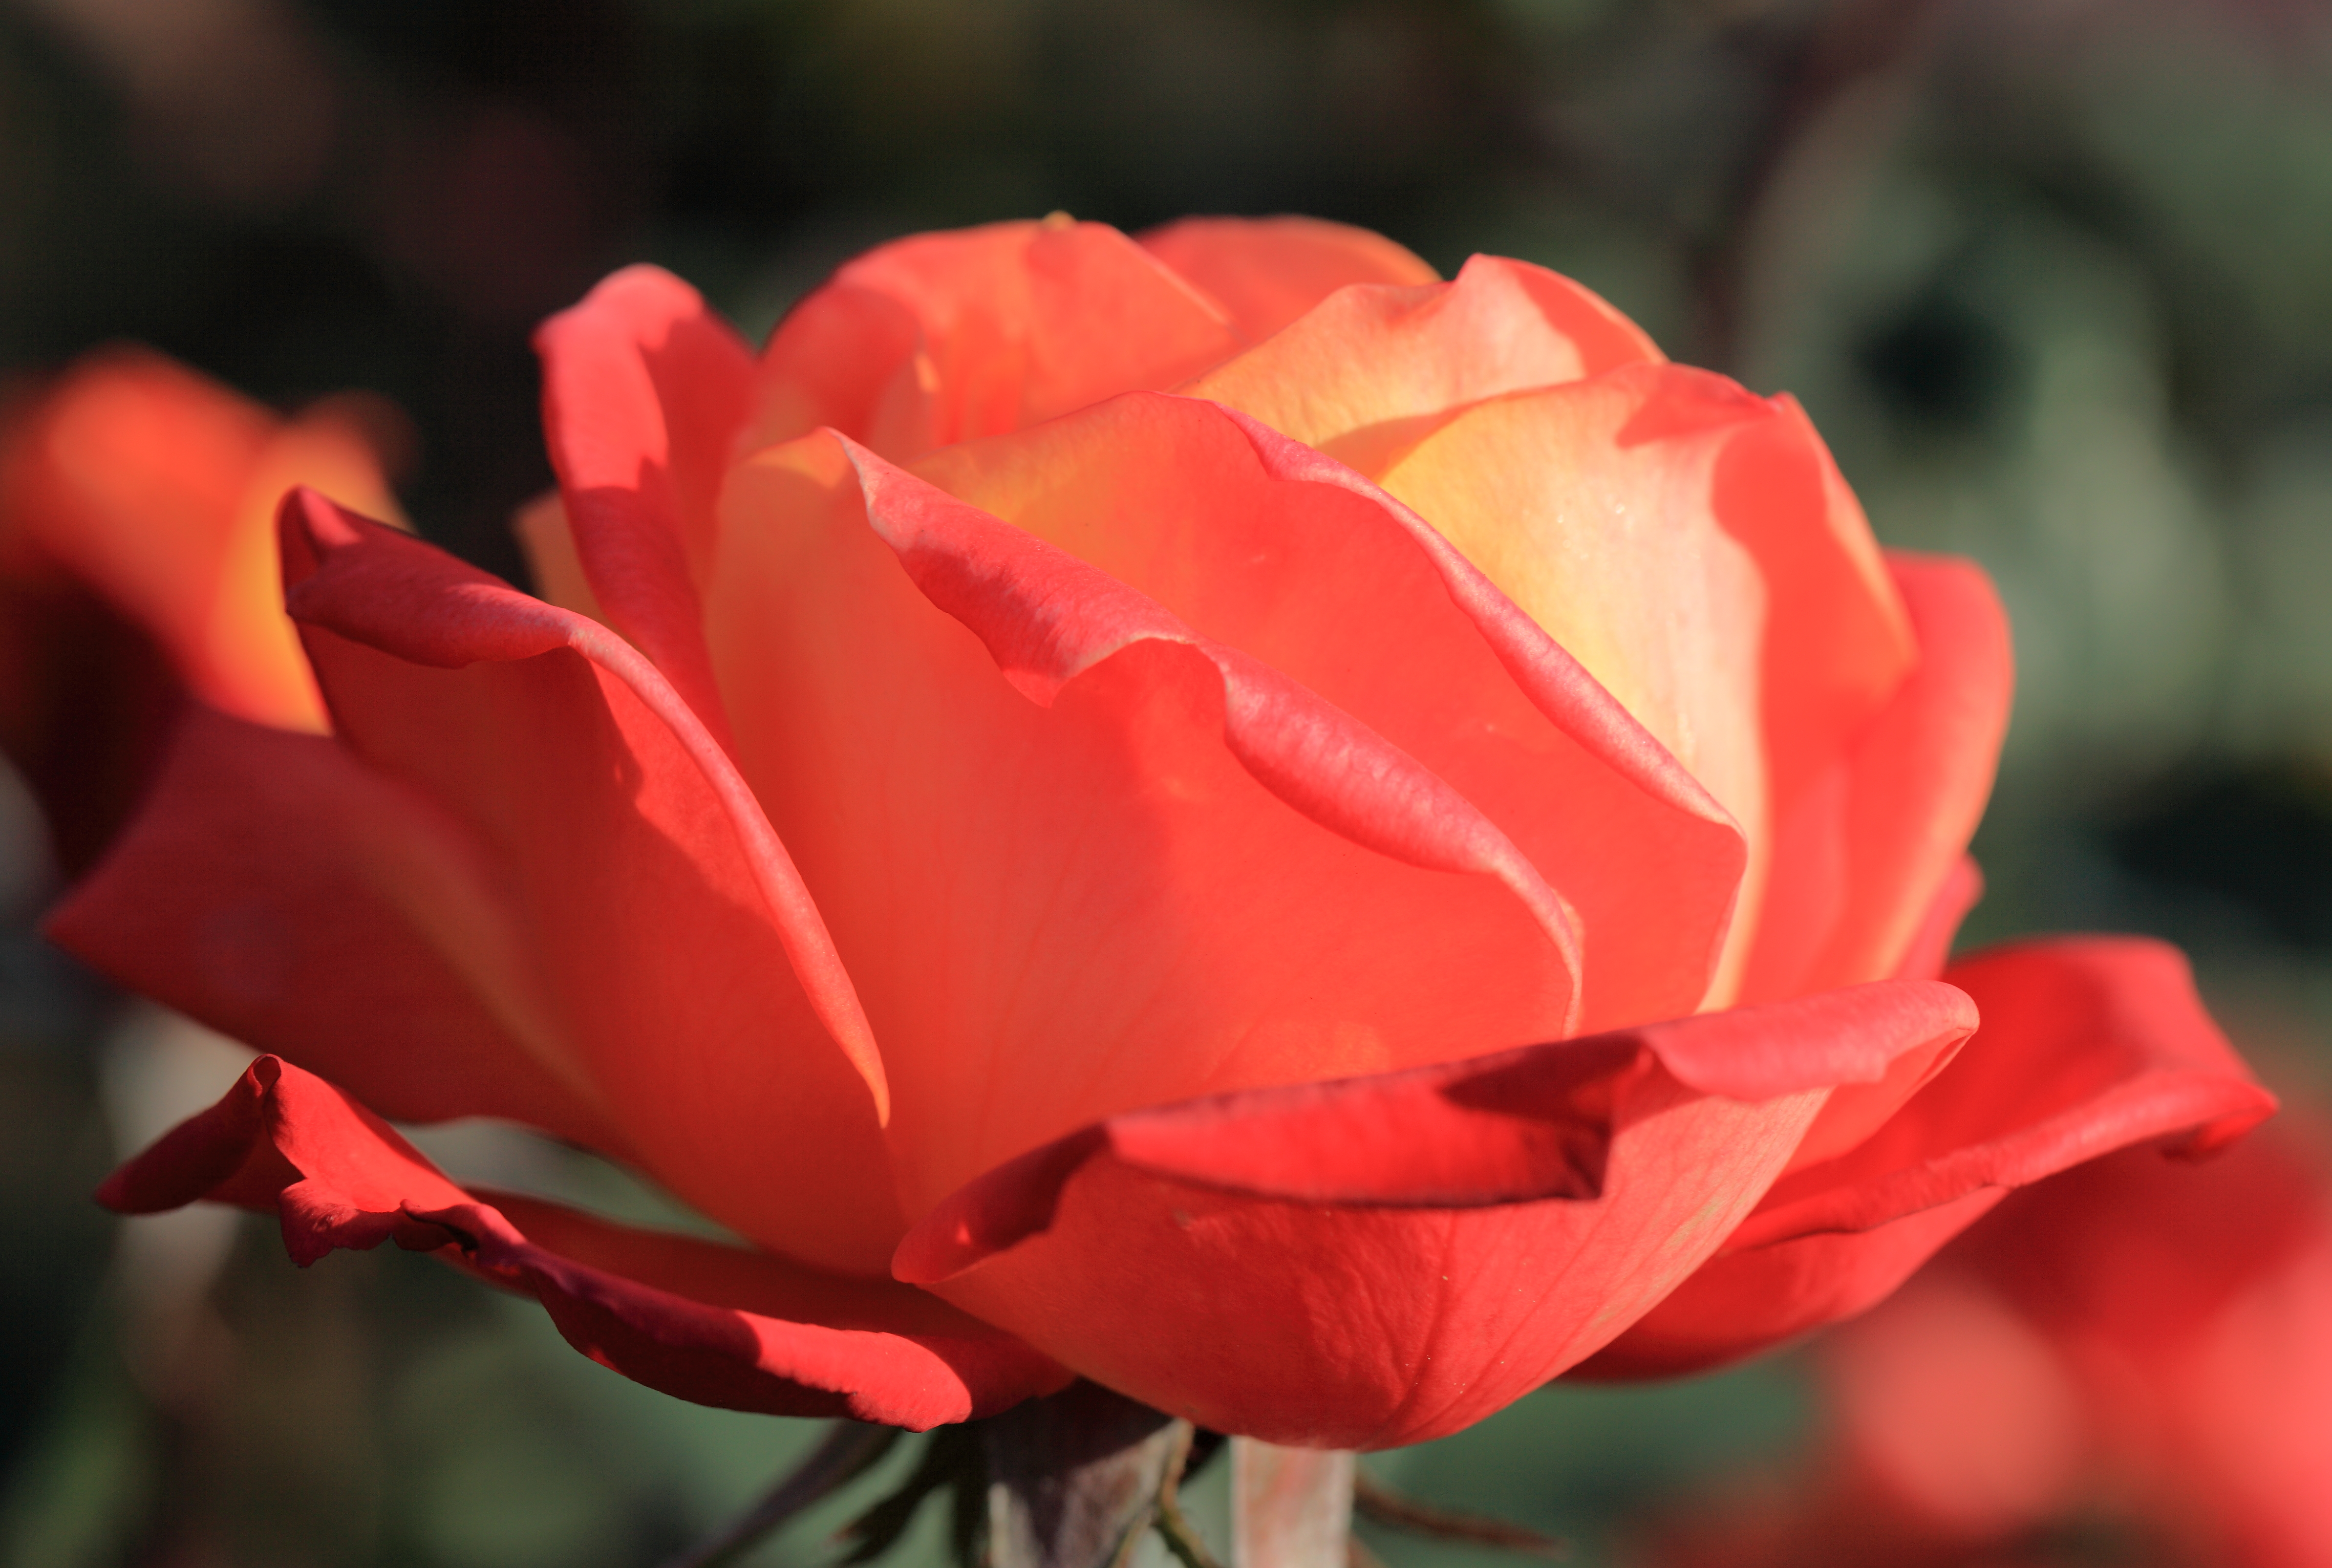
blossom, plant, flower, petal, rose, high, red, flora, tokyo, rosa, 5d, hires, markii, hi, res, resolution, jindaishokubutsukouen, choufu, floribunda, macro photography, flowering plant, garden roses, rose family, plant stem, land plant